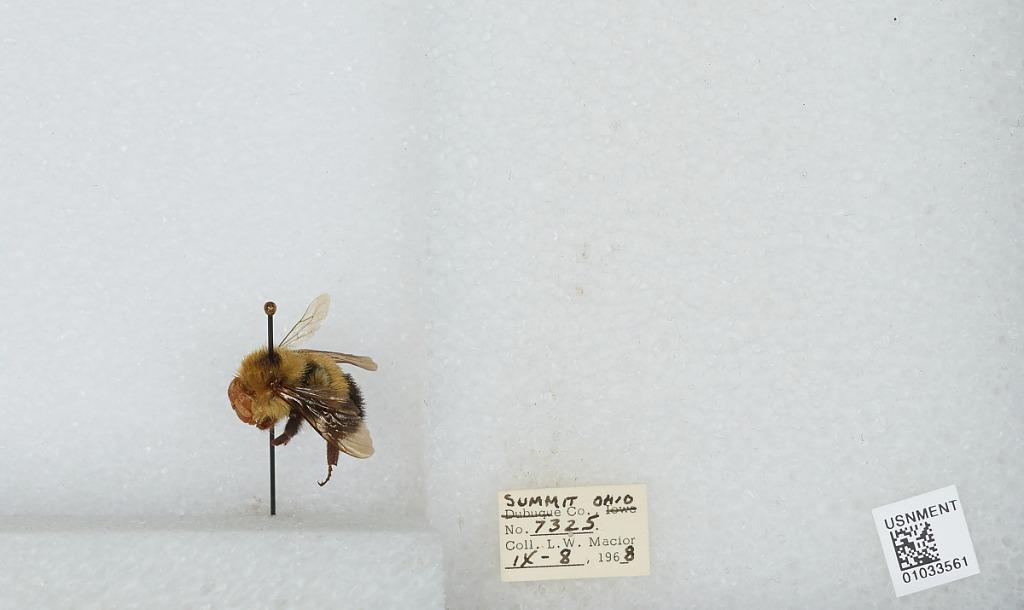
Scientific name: Bombus (Pyrobombus) vagans vagans Smith
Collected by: L. Macior
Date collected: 1968-9-8
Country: United States
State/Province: Ohio
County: Summit
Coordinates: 41.0917, -81.5594